Tippecanoe Twp. District No. 3 Schoolhouse and Cemetery

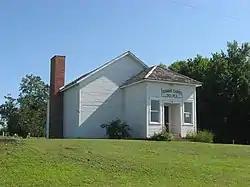
Summit Chapel School, July 2013

The Tippecanoe Twp. District No. 3 Schoolhouse and Cemetery is a place on the National Register of Historic Places in Tippecanoe, Indiana. It was placed on the Register on June 24, 2008. It includes the former schoolhouse of district 3, also known as the Summit Chapel School, that was built around 1860; a cemetery, established in 1844, and a 1930s outhouse built, presumably, by the Works Progress Administration. It is located on Tippecanoe's Summit Hill, the highest point in Marshall County, marking the southernmost point of a glacial advance. From the hill, the Tippecanoe River, one mile south, can be seen with a 270°view from the school. On the eastern edge is a hedge of osage-oranges.